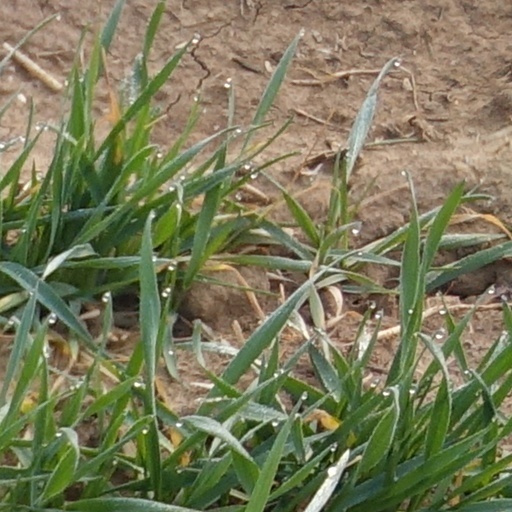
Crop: wheat